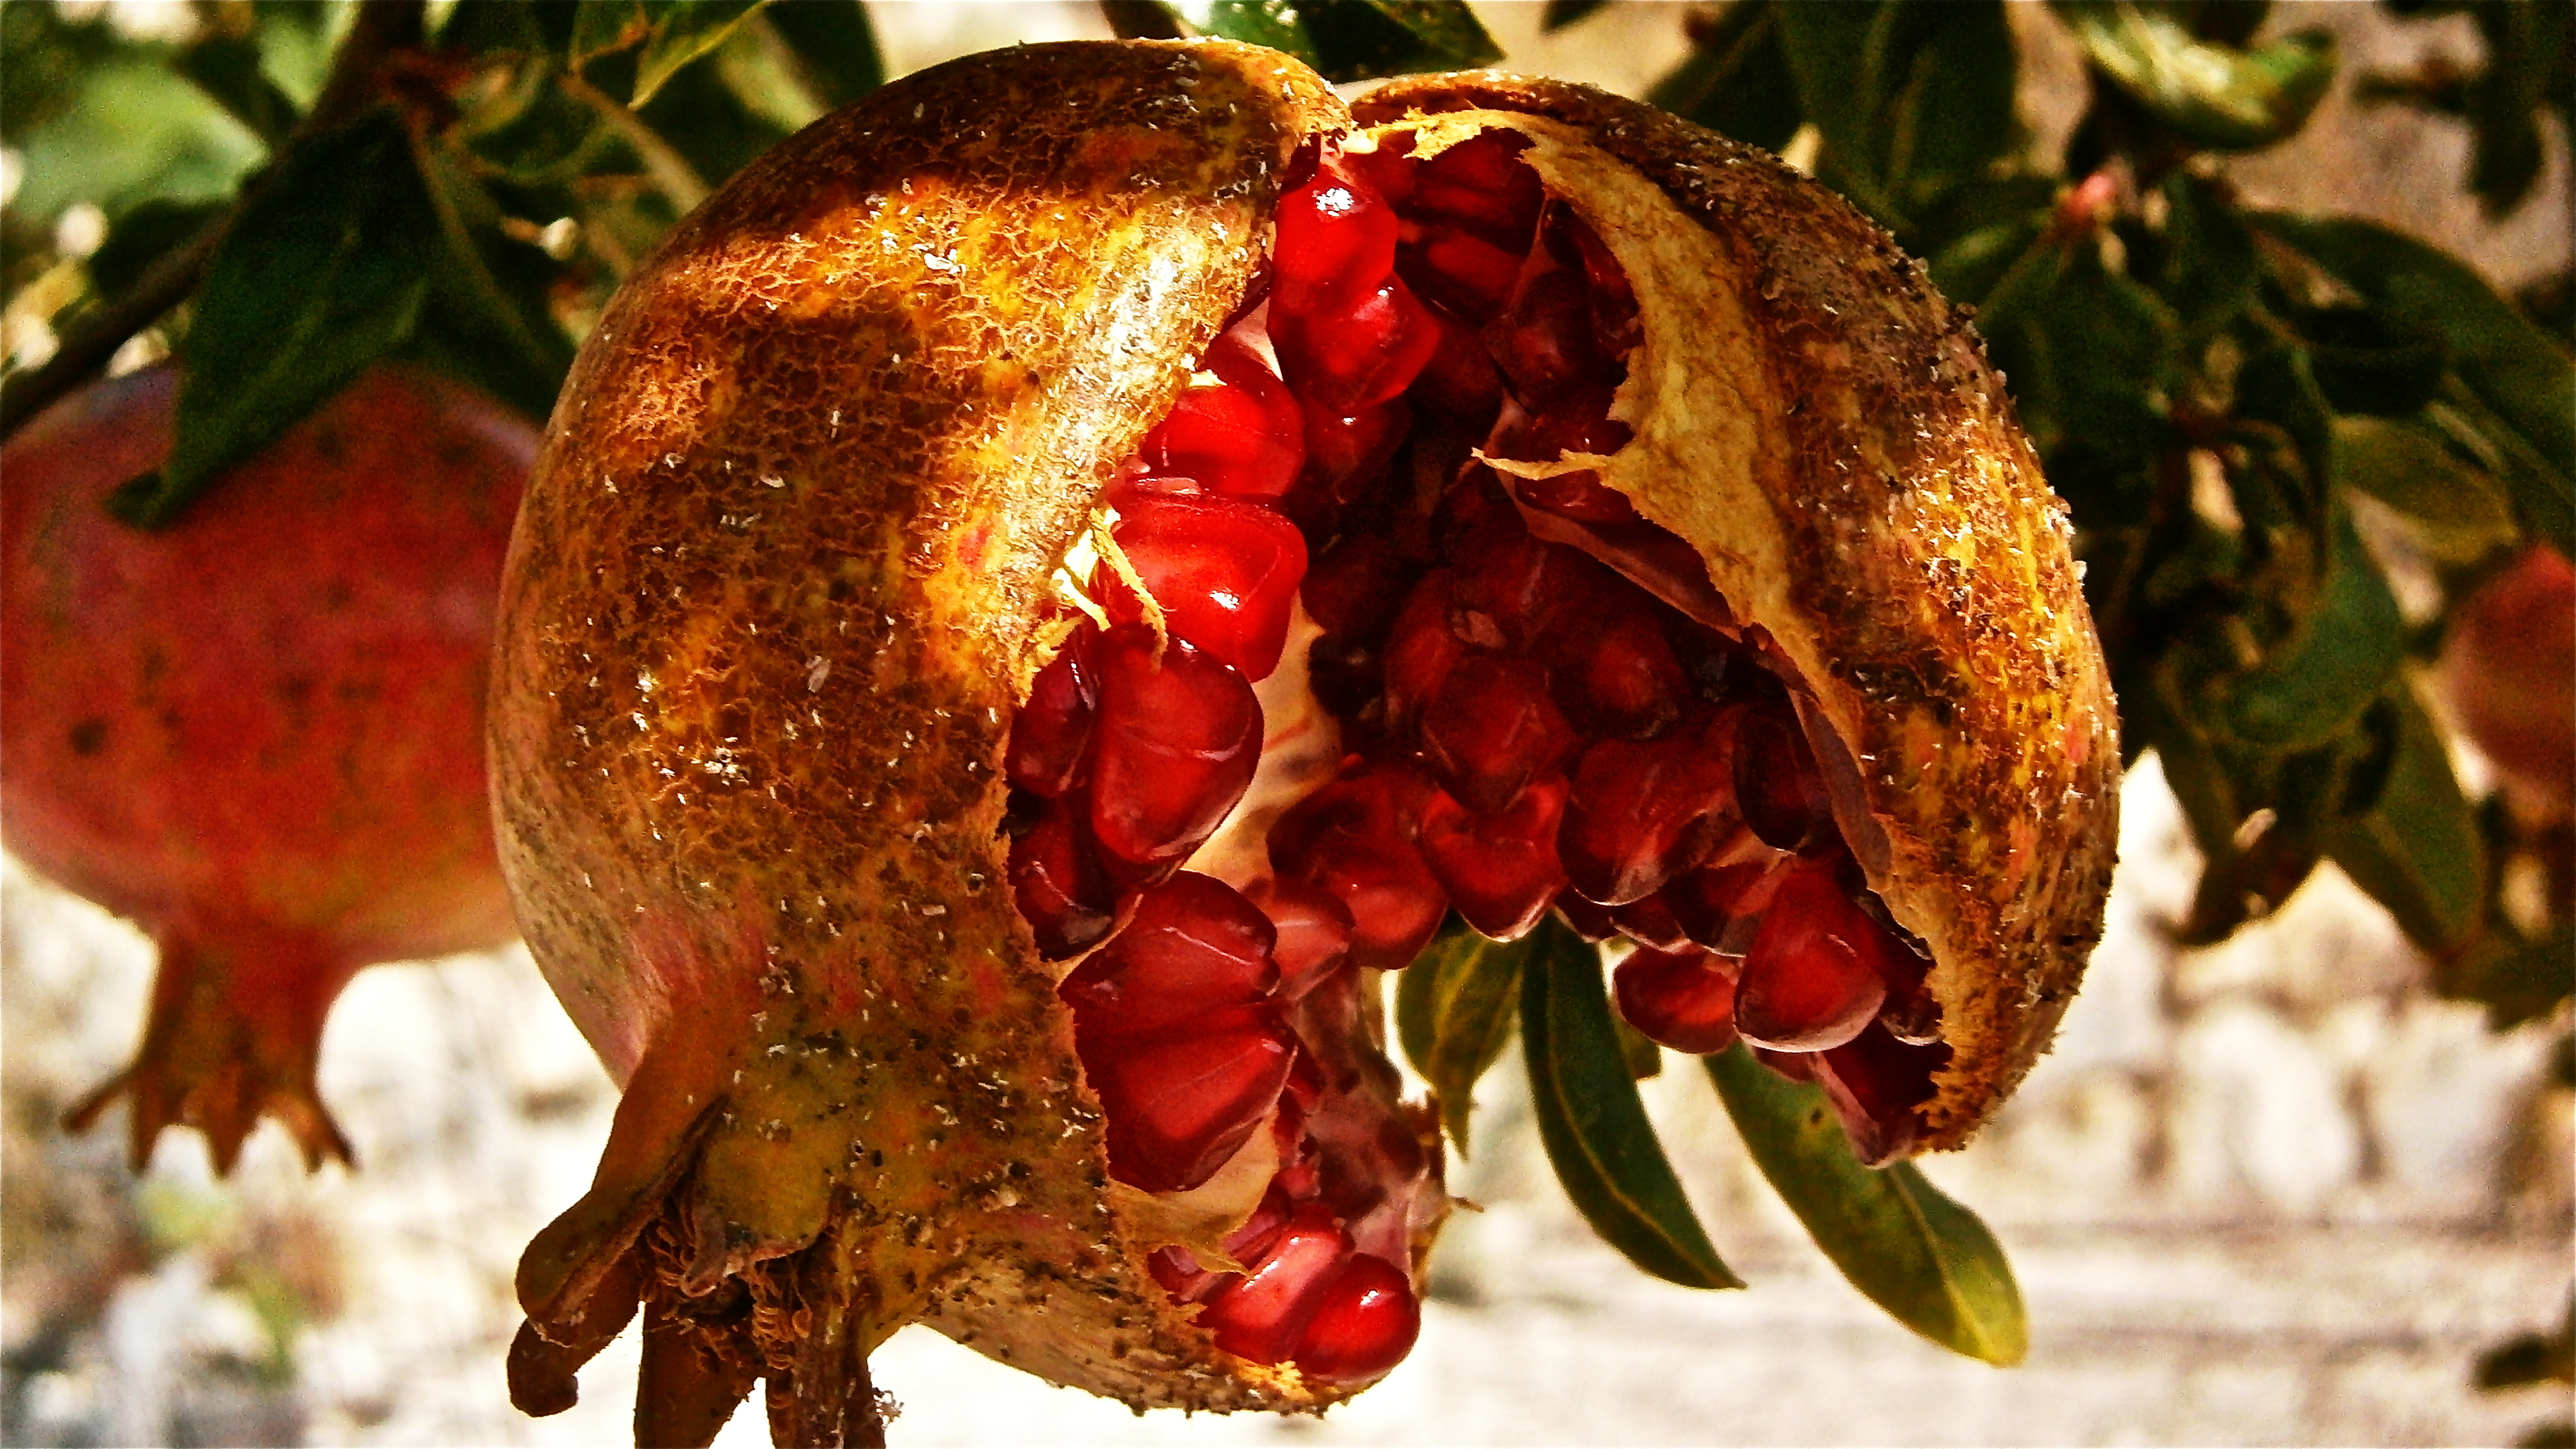
tree, nature, plant, fruit, leaf, flower, food, red, produce, vegetable, autumn, flora, organ, granada, macro photography, flowering plant, land plant